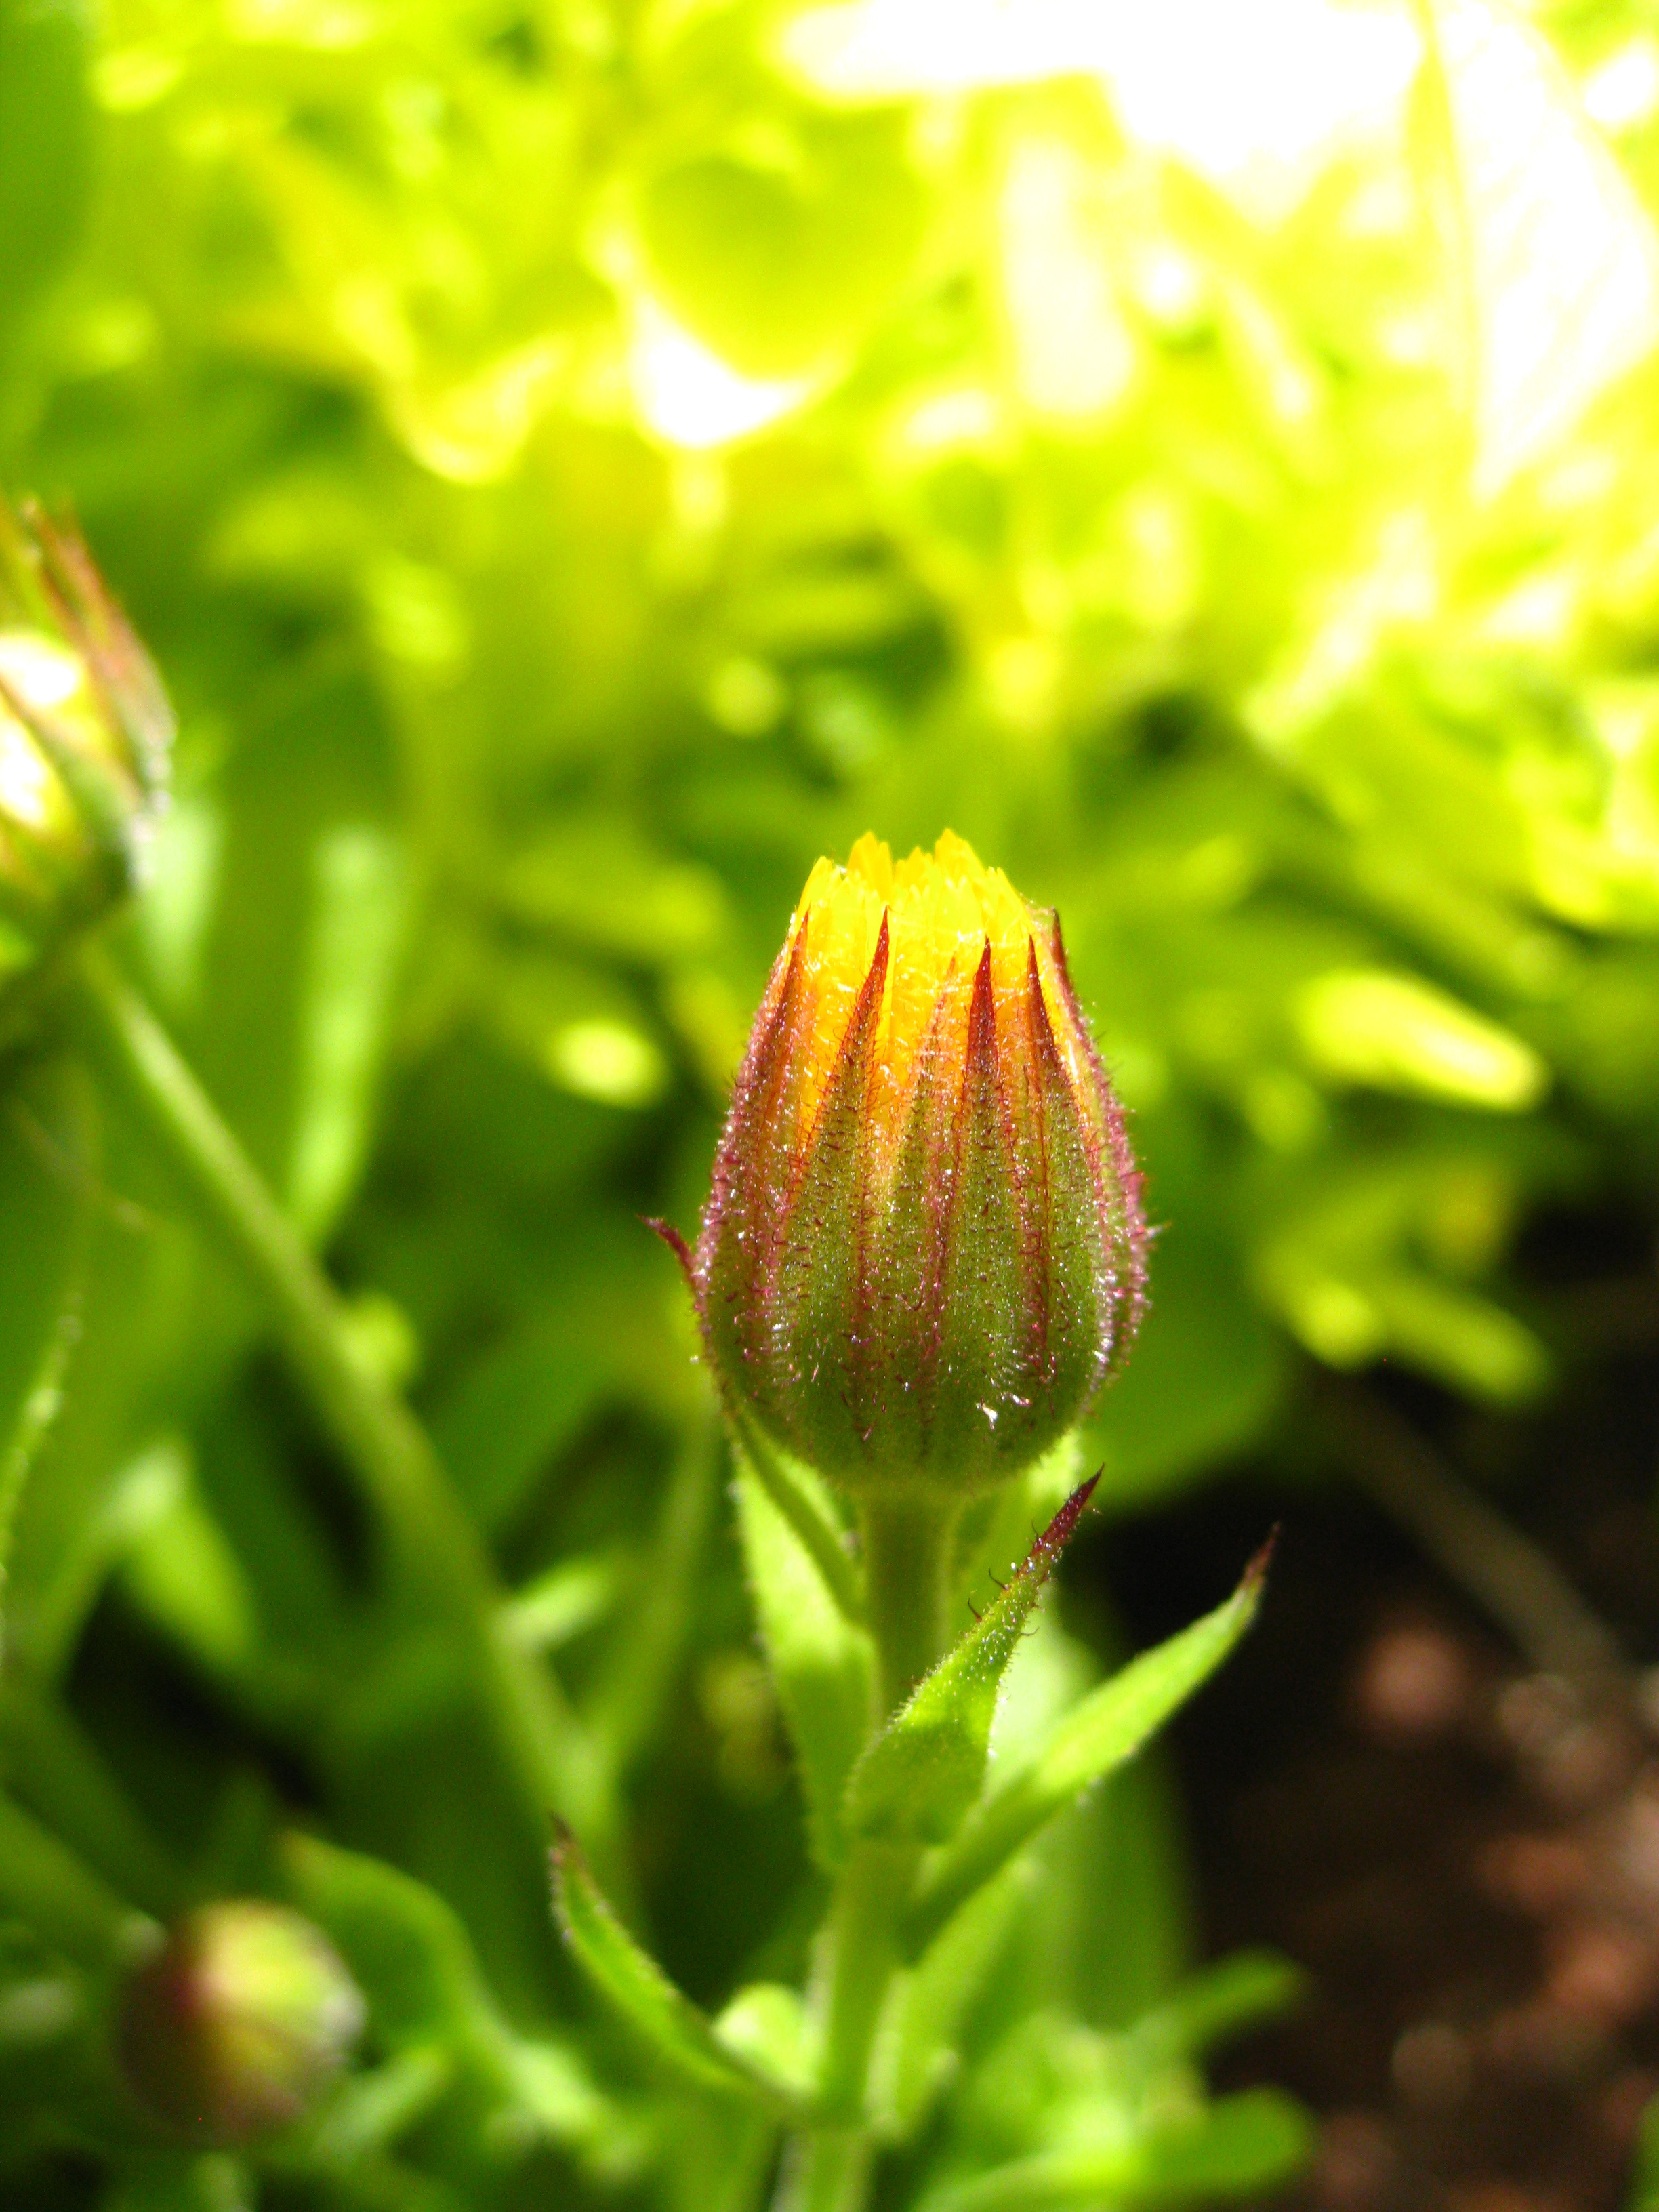
blossom, plant, leaf, flower, bloom, orange, spring, botany, flora, botanical, yellow flower, wildflower, bud, officinalis, marigold, medicinal plant, macro photography, yellow petals, medicinal, flowering plant, daisy family, calendula, pot marigold, calendula officinalis, land plant